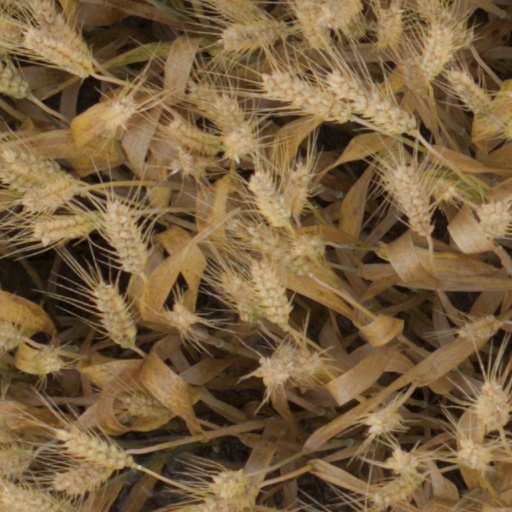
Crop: wheat